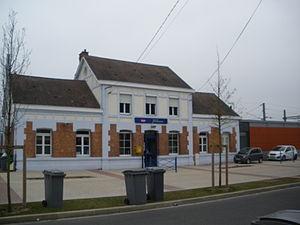
Vue de la gare de Don - Sainghin.
La gare de Don - Sainghin est une gare ferroviaire française des lignes de Fives à Abbeville, de Lens à Don-Sainghin et de Templeuve à Don-Sainghin. Elle est située sur le territoire de la commune de Sainghin-en-Weppes, à proximité de Don, dans le département du Nord, en région Hauts-de-France.